Dave Budd

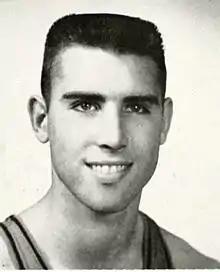
Budd from the 1960 "Howler"

David L. Budd (born October 28, 1938) is a retired American basketball player who played for the National Basketball Association's New York Knicks.